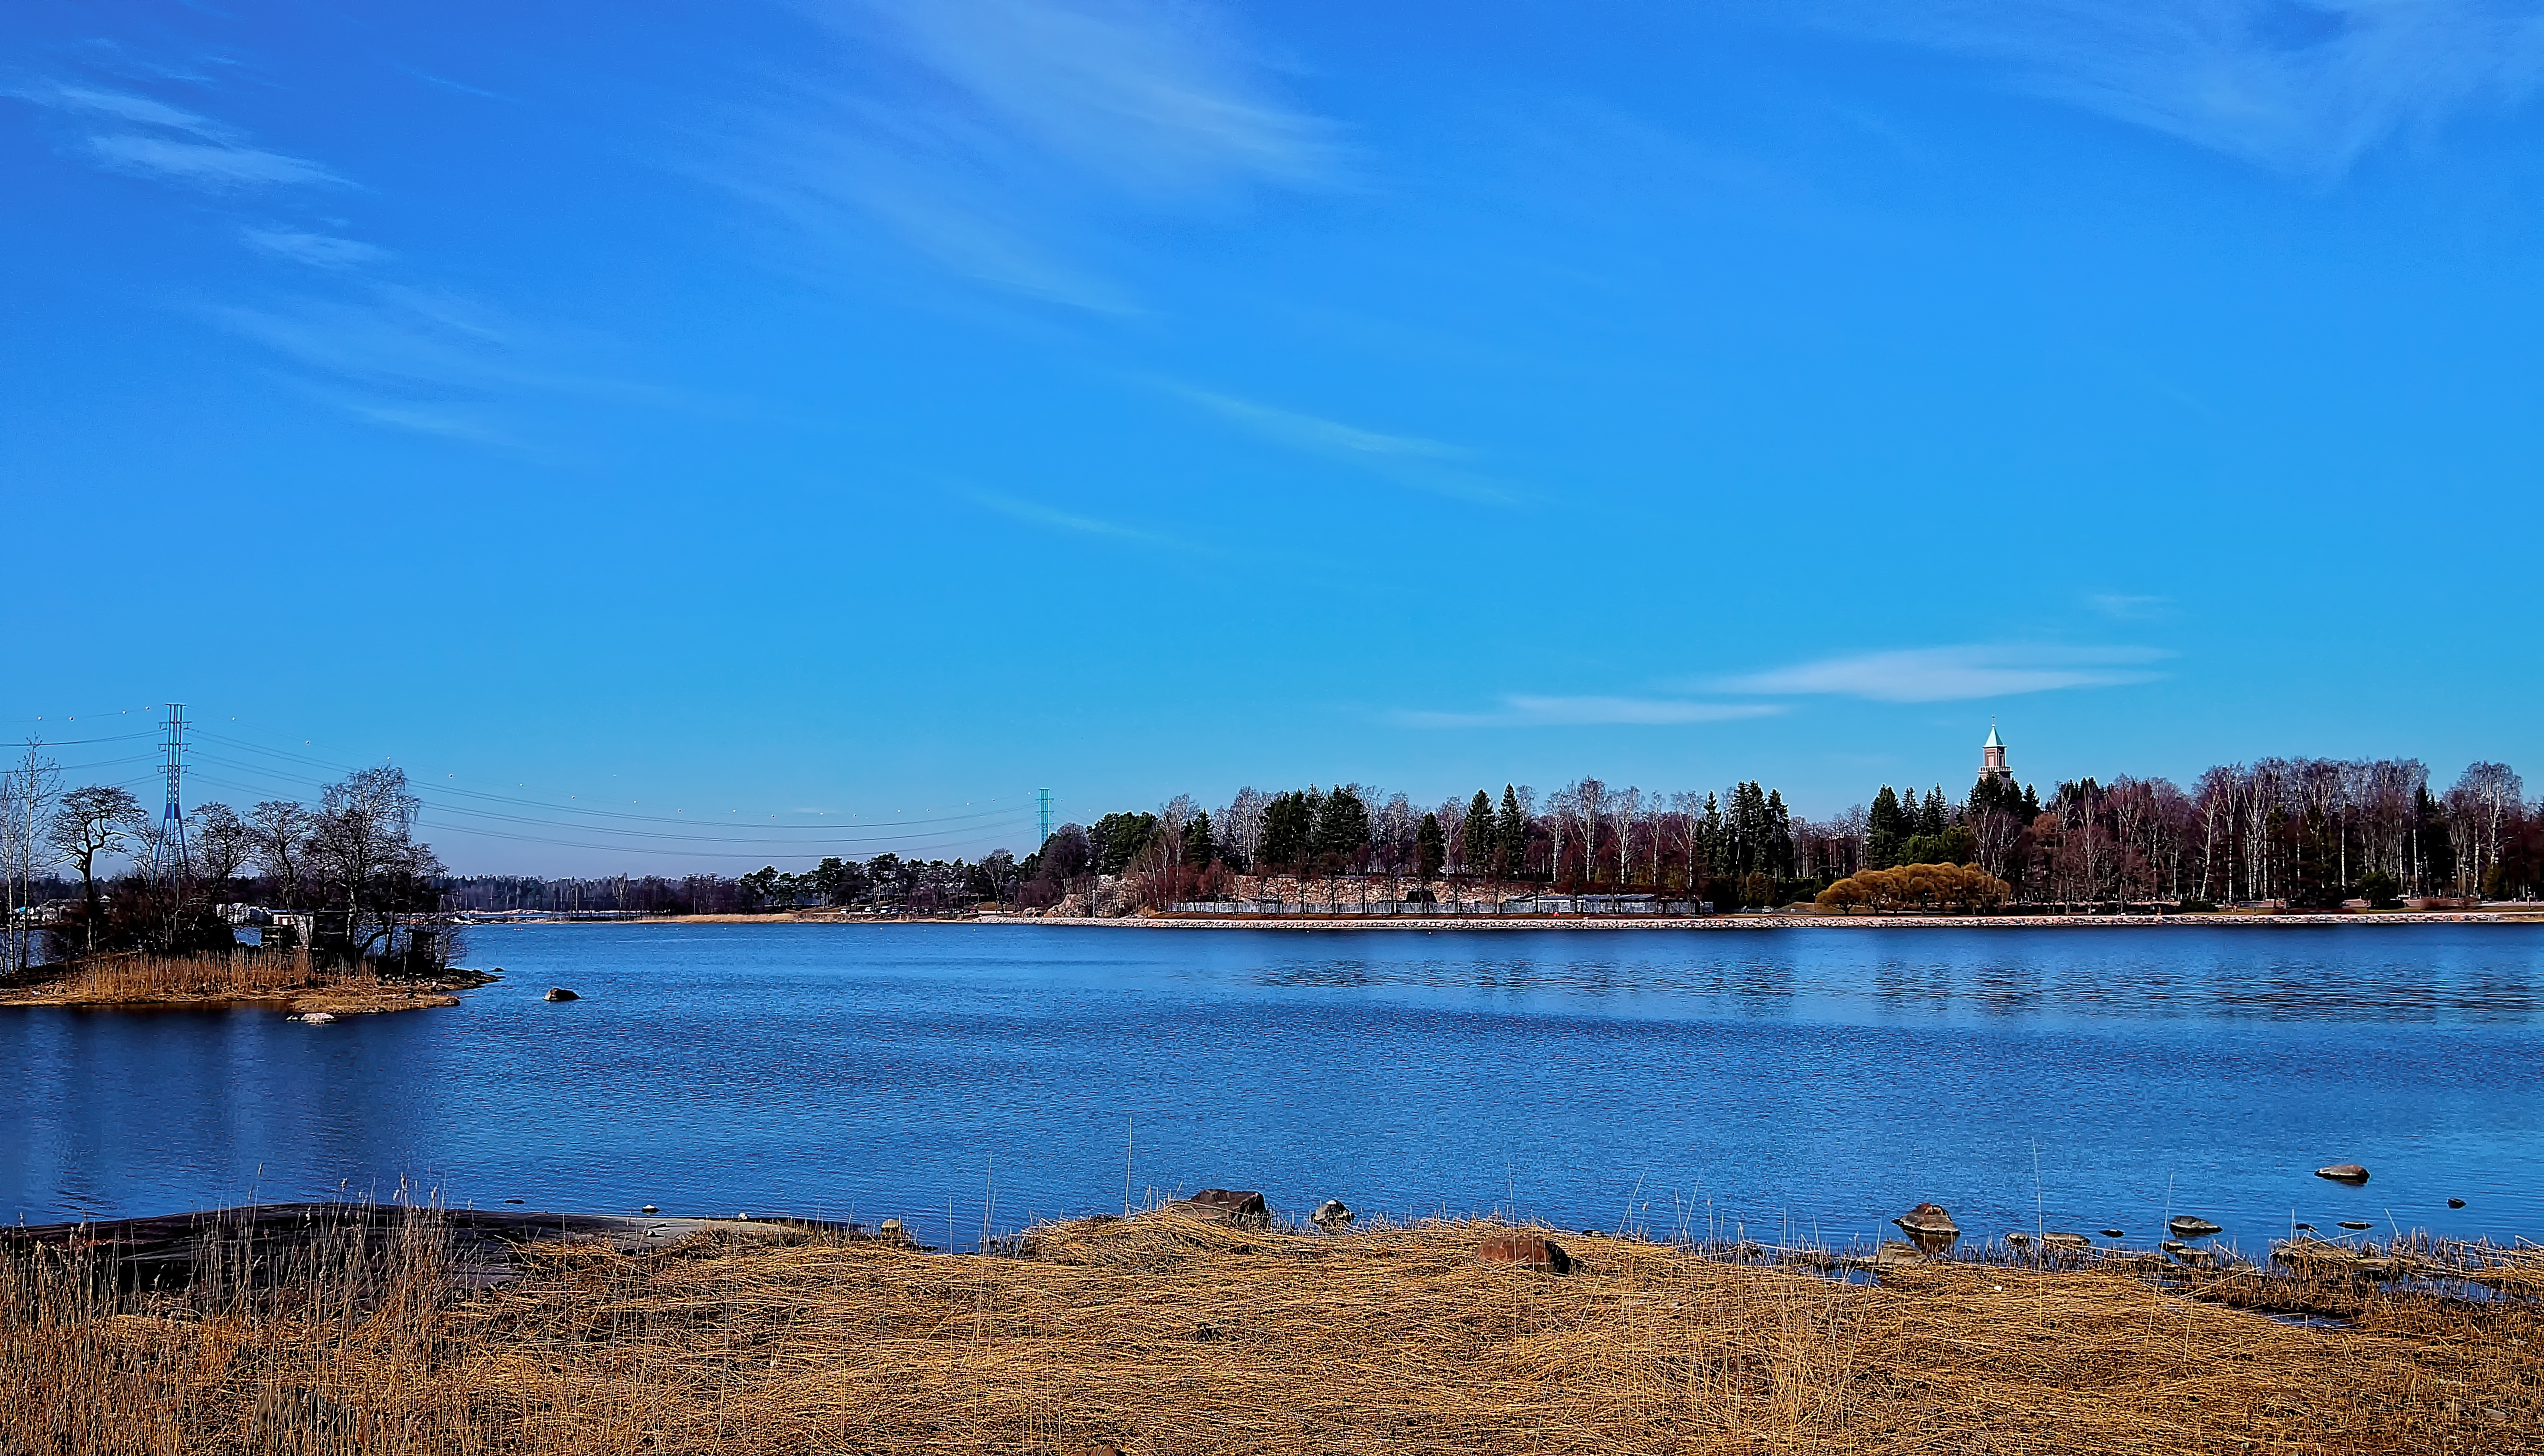
sea, coast, water, horizon, cloud, sky, morning, shore, lake, dawn, river, panorama, dusk, evening, line, reflection, lagoon, bay, island, blue, reservoir, body of water, power, clouds, finland, helsinki, loch, lapinlahti, hietaniemi